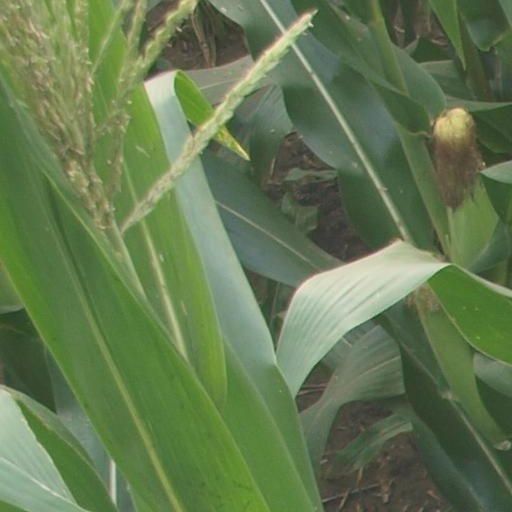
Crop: maize; corn